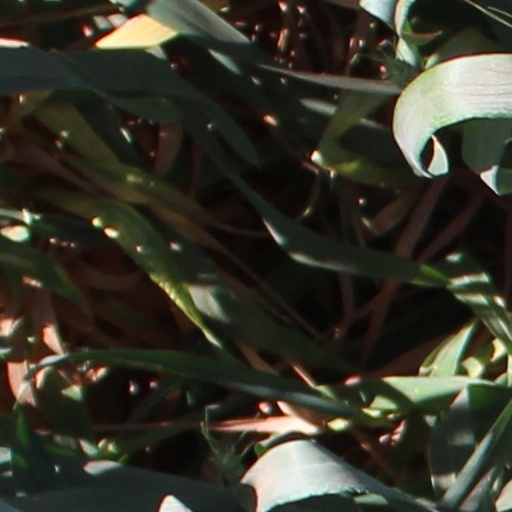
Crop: wheat